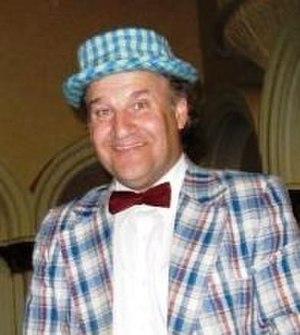
Floyd Vivino, aussi connu sous le nom de Uncle Floyd, est un acteur, humoriste et animateur de télévision américain né le 19 octobre 1951 à Paterson au New Jersey.